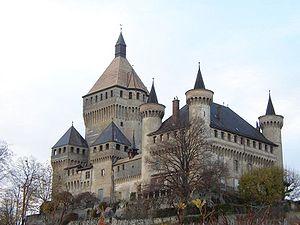
Vufflens-le-Château est une commune suisse du canton de Vaud, située dans le district de Morges.
La famille de Colombier est une famille noble originaire du Pays de Vaud. À l'origine, la famille s'appelait famille de Villars-le-Terroir.